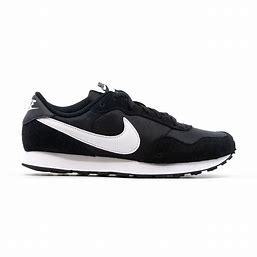
Brand: Nike
Model: MD Valiant